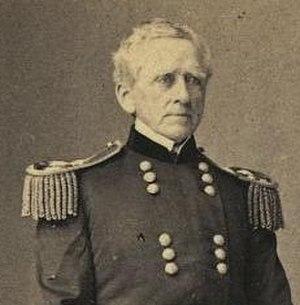
L'expédition conjointe contre Franklin est un engagement conjoint de l’armée de terre et de la marine des États-Unis contre l'armée confédérée pendant la guerre de Sécession. L'expédition est destinée à déplacer les forces de l'Union dans la zone de rassemblement confédéré avant leur départ vers Suffolk en Virginie. Une fois sur place, les forces de l’Union ont prévu de lancer une attaque coordonnée d’infanterie sur deux fronts contre Franklin soutenue par l’artillerie de marine.